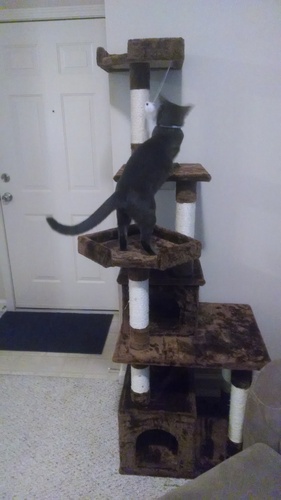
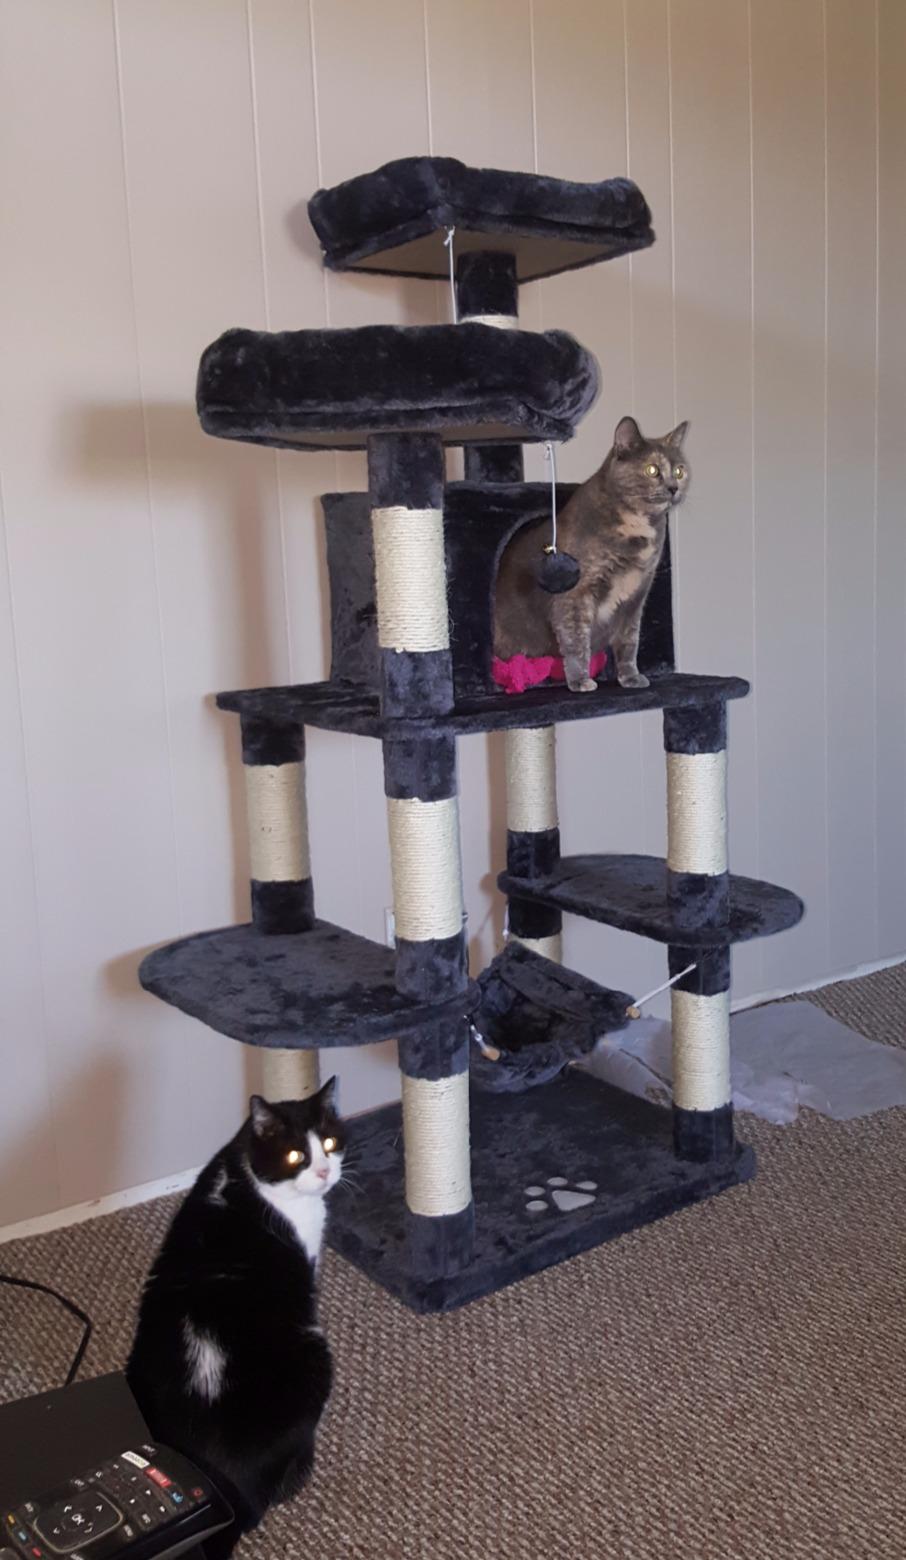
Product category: items_cat tree
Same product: no